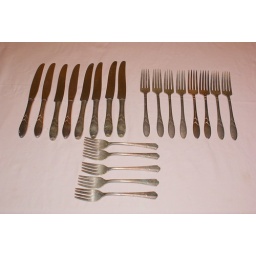
silver plate used in Uruguay, Ethel, Zachary (Not the set used in Ocean Springs)